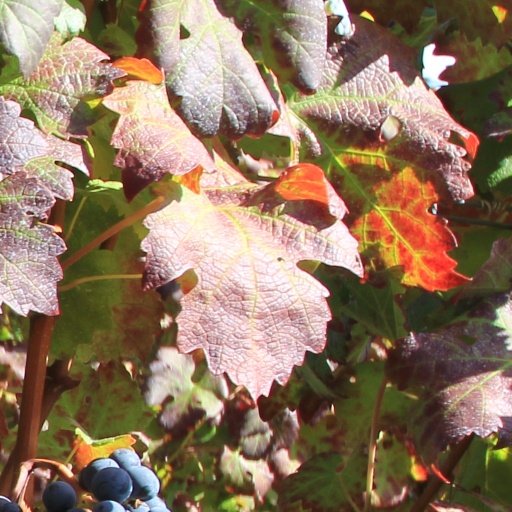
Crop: grape